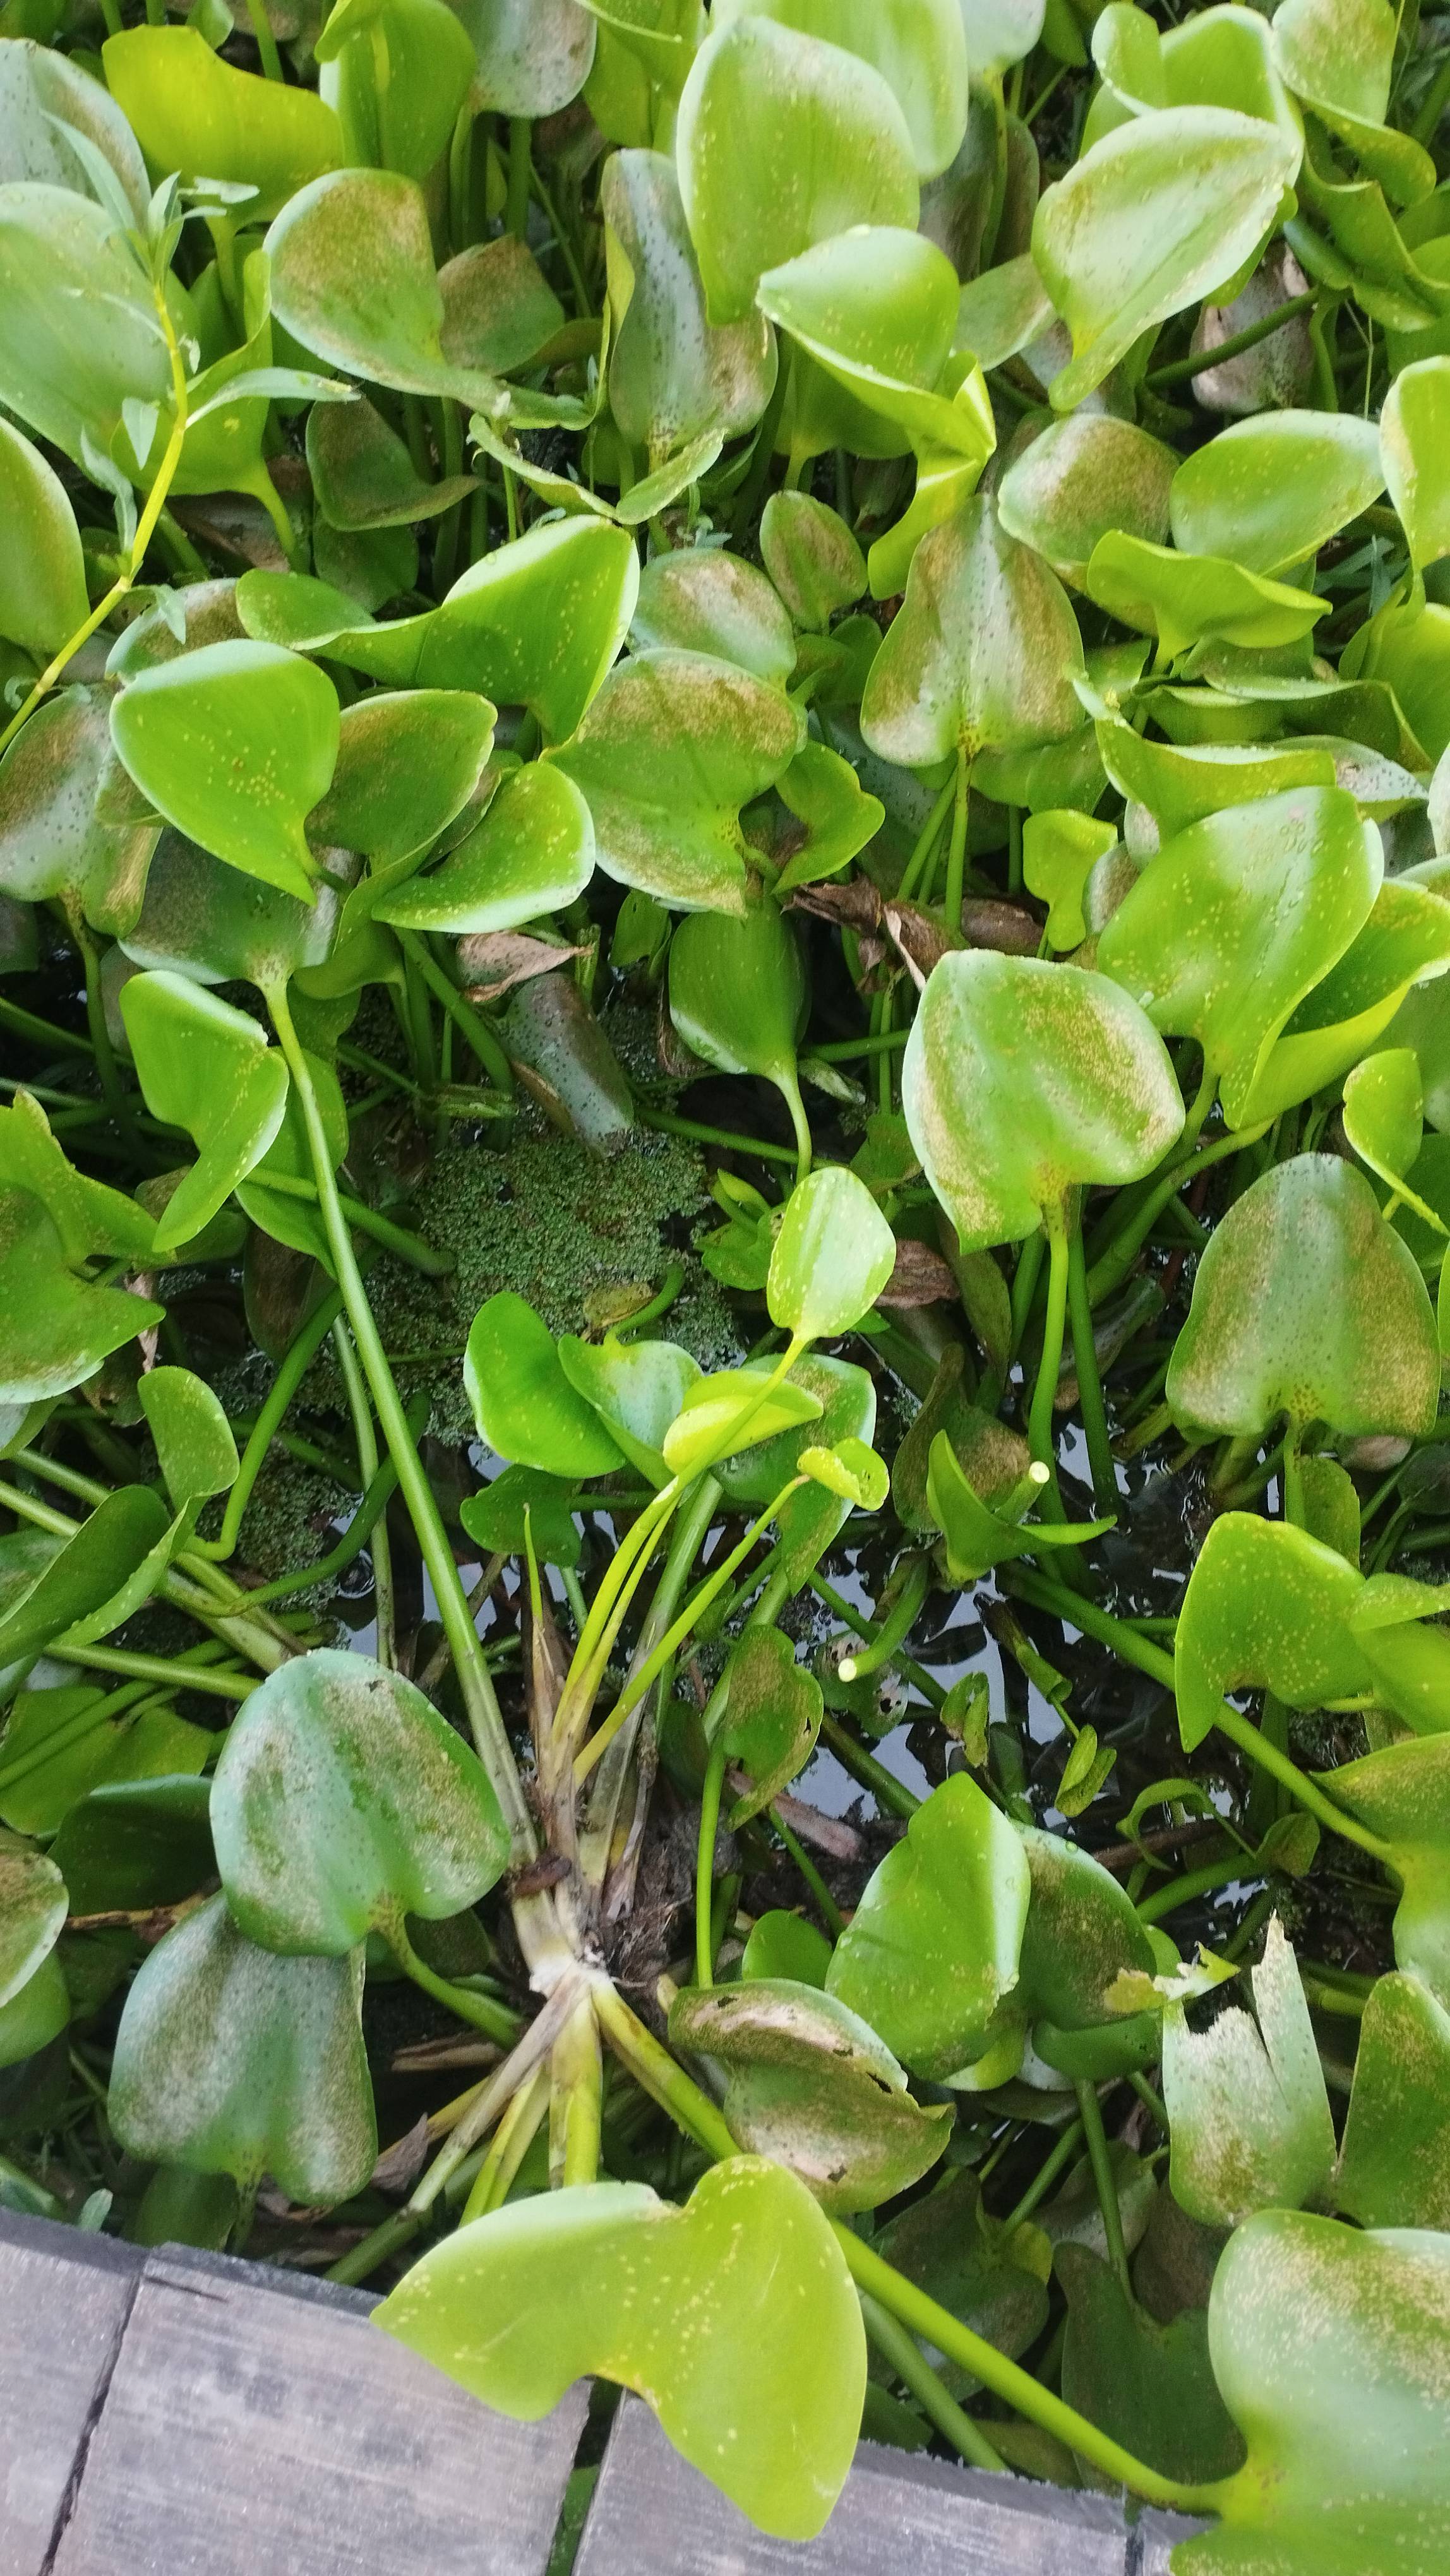
Species: Common Water Hyacinth (Eichornia crassipes)